Paul-Wyatt cotton mills

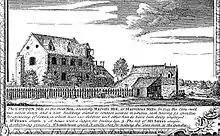
Marvel's Mill in Northampton pictured in 1746 - the earliest known pictorial representation of a cotton mill.

Four other mills were set up using the Paul-Wyatt machinery in the following years. Edward Cave – publisher of "The Gentleman's Magazine" and one of the friends of Dr Johnson who had funded the development of Paul and Wyatt's invention – experimented in London with running the machinery by hand and by 1742 had set up 250 spindles at Marvell's Mill, a watermill in Northampton. This was the first cotton mill to be driven by water power. Cave experienced similar problems organising his workforce to Paul and Wyatt ("I have not got half my people come to work today" he wrote to Wyatt, "and I have no great fascination in the prospect I have to put myself in the power of such people") and the mill generated little profit, but was to continue operation until about 1764. Samuel Touchet set up a second Birmingham mill in conjunction with Paul and Wyatt in 1744; little is known of its fate, but it was sufficiently encouraging for Touchet to lease the Northampton mill from Cave for a period up to 1755.